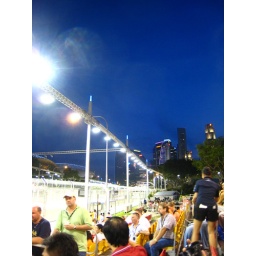
Silly girl in blue couldn't stop posing